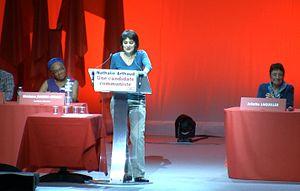
Nathalie Arthaud, Arlette Laguiller et Ghislaine Joachim-Arnaud au meeting de Lutte Ouvrière au Zénith de Paris le dimanche 15 avril 2012.
Arlette Laguiller [aʁ.lɛt la.ɡɥi.je], née le 18 mars 1940 à Paris, est une femme politique française d'extrême gauche.